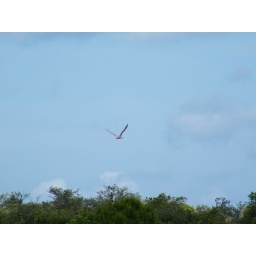
roseate spoonbill looking lovely against the blue sky